2002 Tampa Bay Buccaneers season

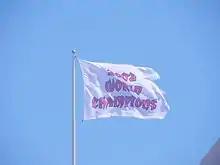
2002 World Champions flag located at Raymond James Stadium

During the offseason, the Buccaneers signed a new deal with Walt Disney World, and moved their Training Camp from the University of Tampa to Disney's Wide World of Sports Complex outside of Orlando.